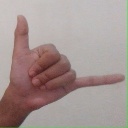
अक्षर: द